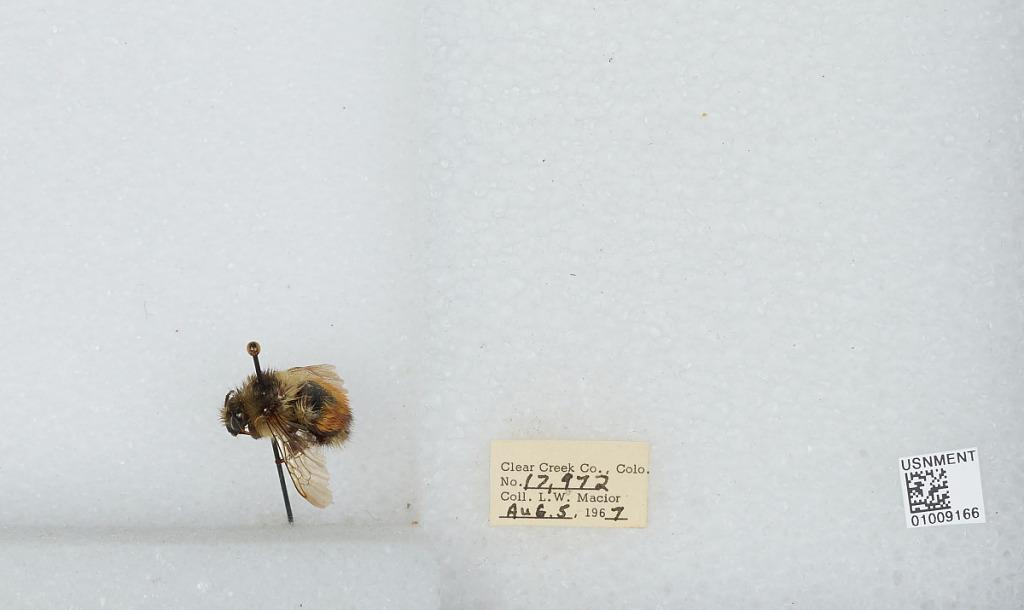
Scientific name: Bombus (Pyrobombus) melanopygus Nylander
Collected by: L. Macior
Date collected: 1967-8-5
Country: United States
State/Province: Colorado
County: Clear Creek
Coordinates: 39.6958, -105.725